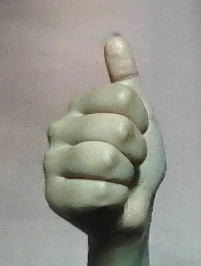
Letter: aleff